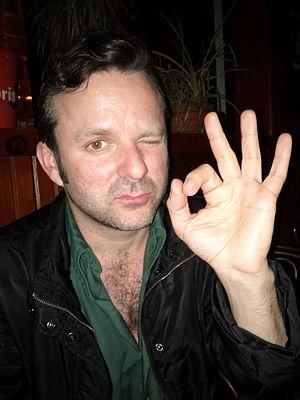
Sunny Duval
Sunny Duval, de son vrai nom François Duval est un musicien québécois, réalisateur, chroniqueur, ancien guitariste du groupe Les Breastfeeders depuis 1999, et artiste solo.